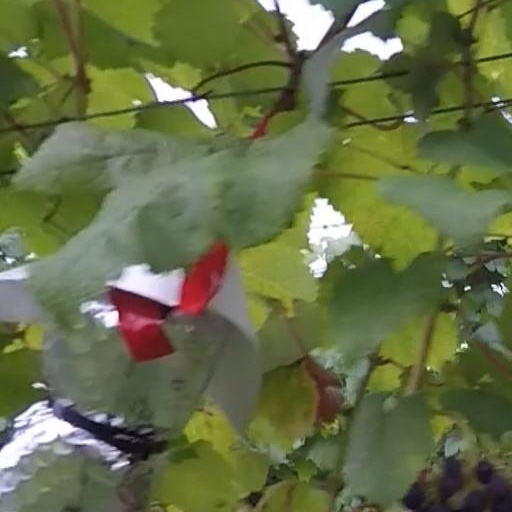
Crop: grape